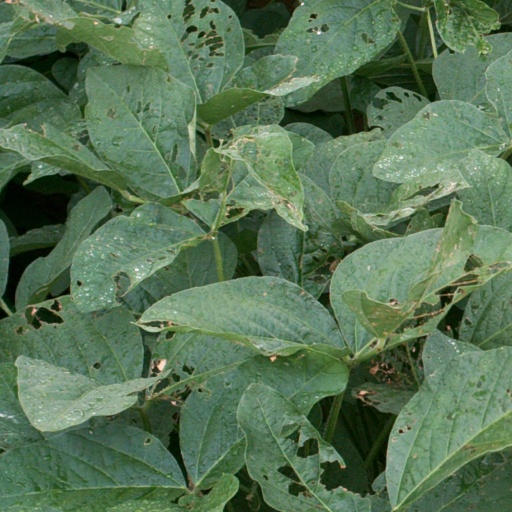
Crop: soybean